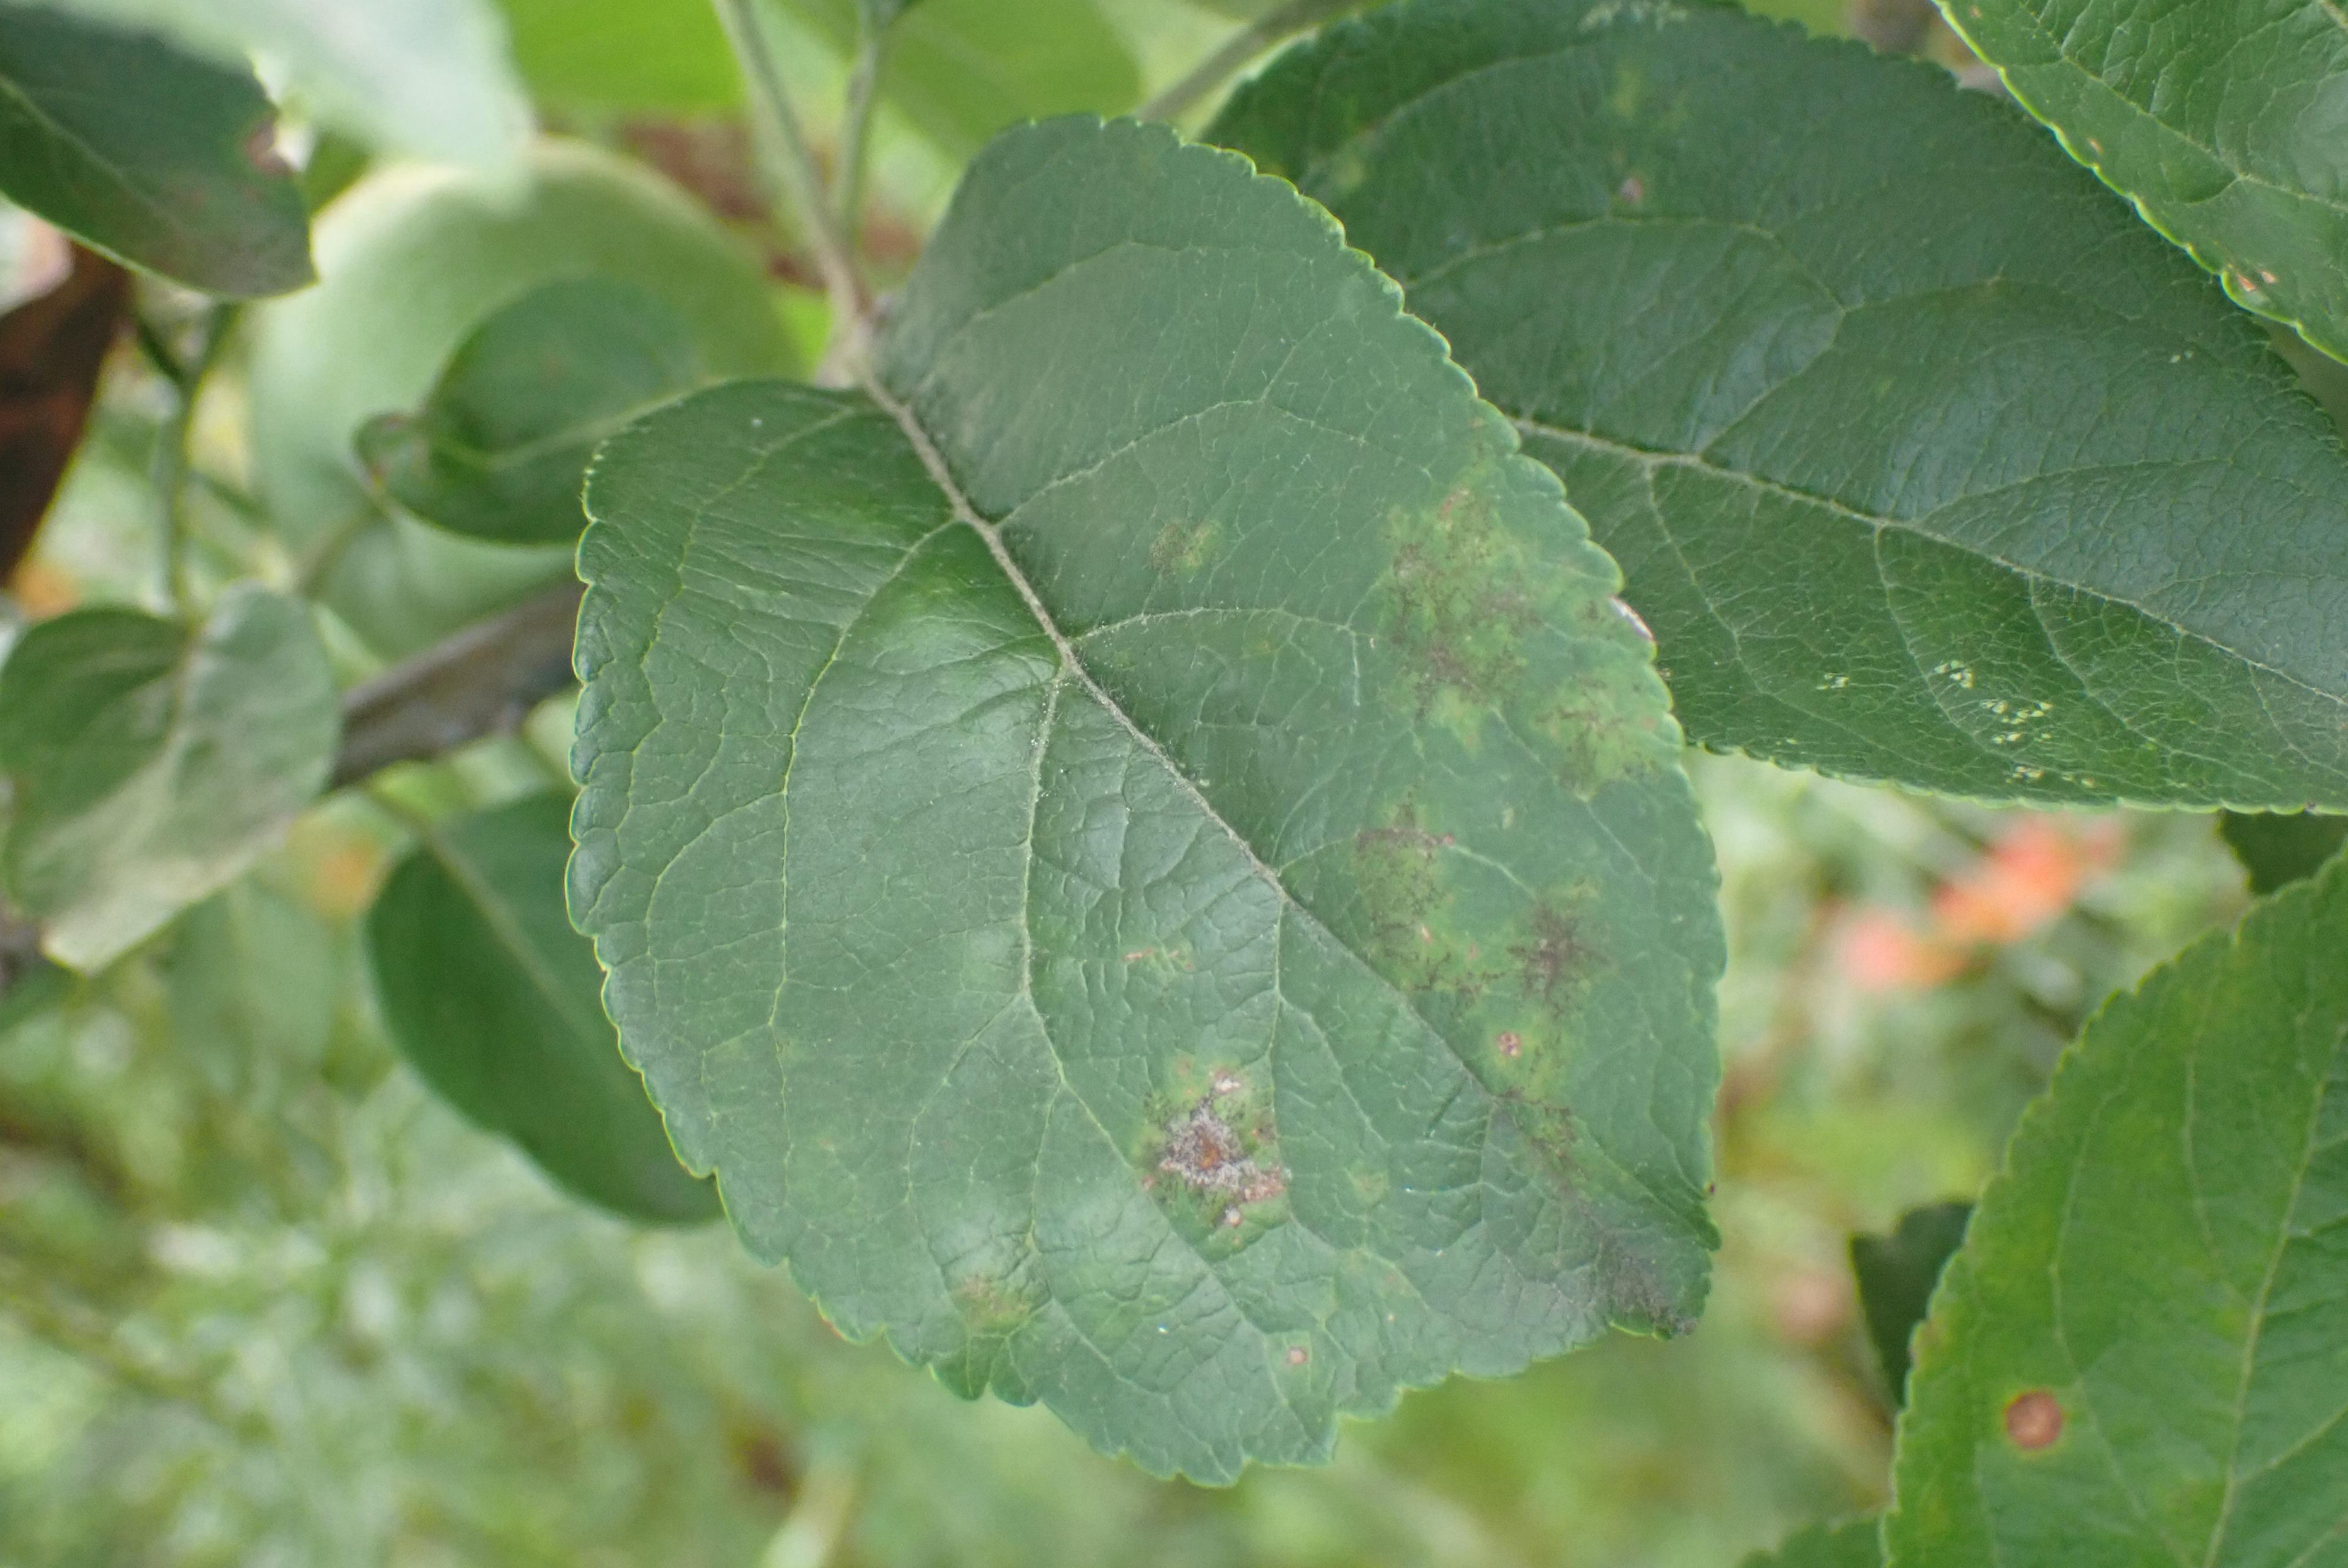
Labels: scab